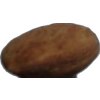
Label: almonds